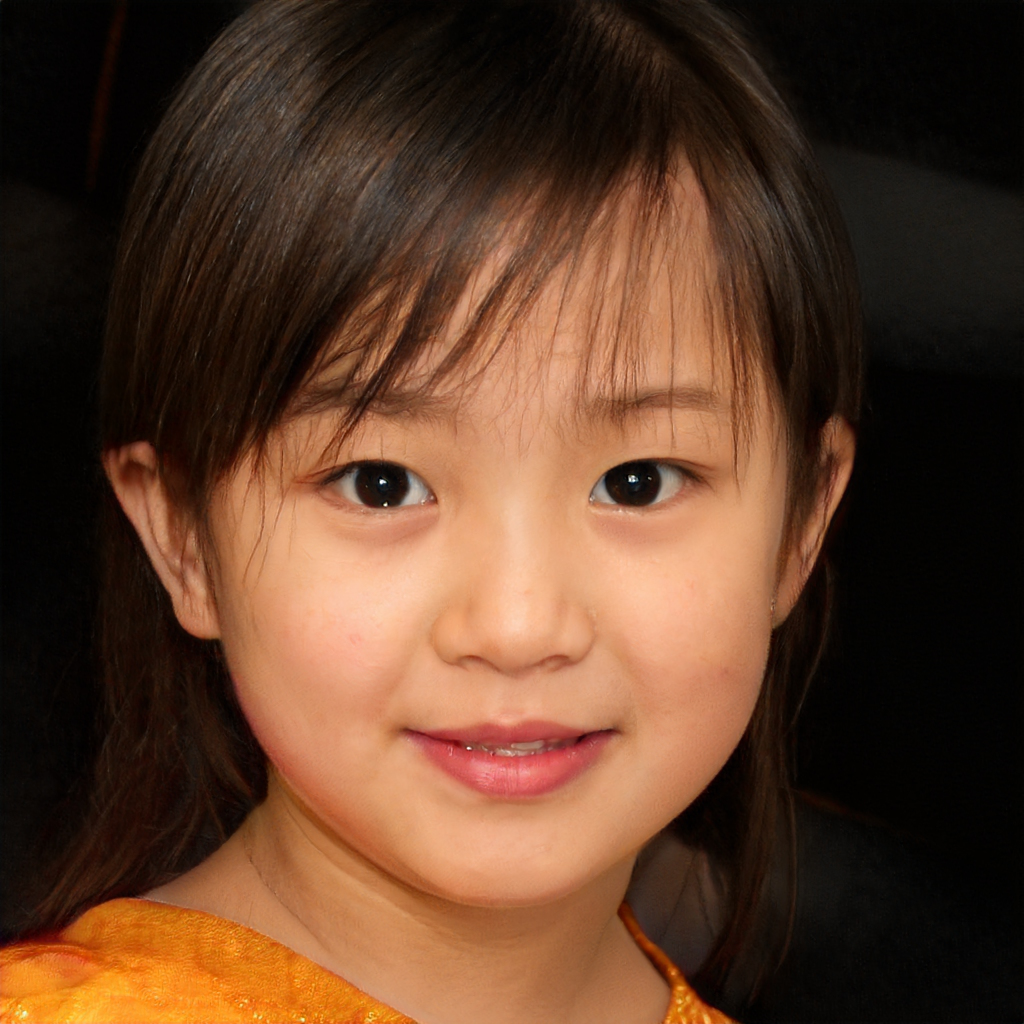
Label: Colored